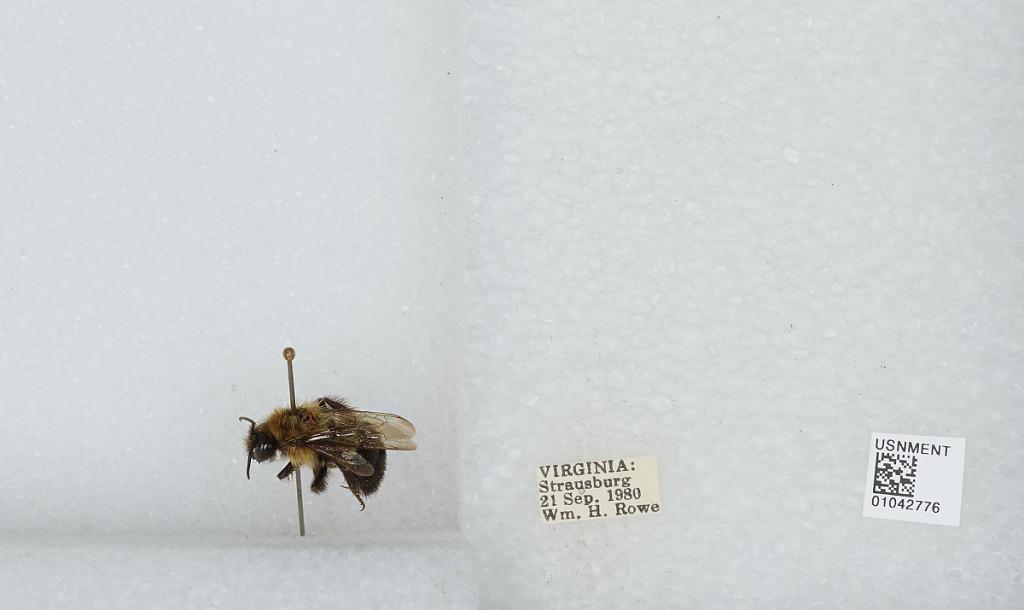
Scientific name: Bombus sp.
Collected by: W. Rowe
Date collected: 1980-9-21
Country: United States
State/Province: Virginia
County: Shenandoah
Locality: Strasburg
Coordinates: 38.9906, -78.3586